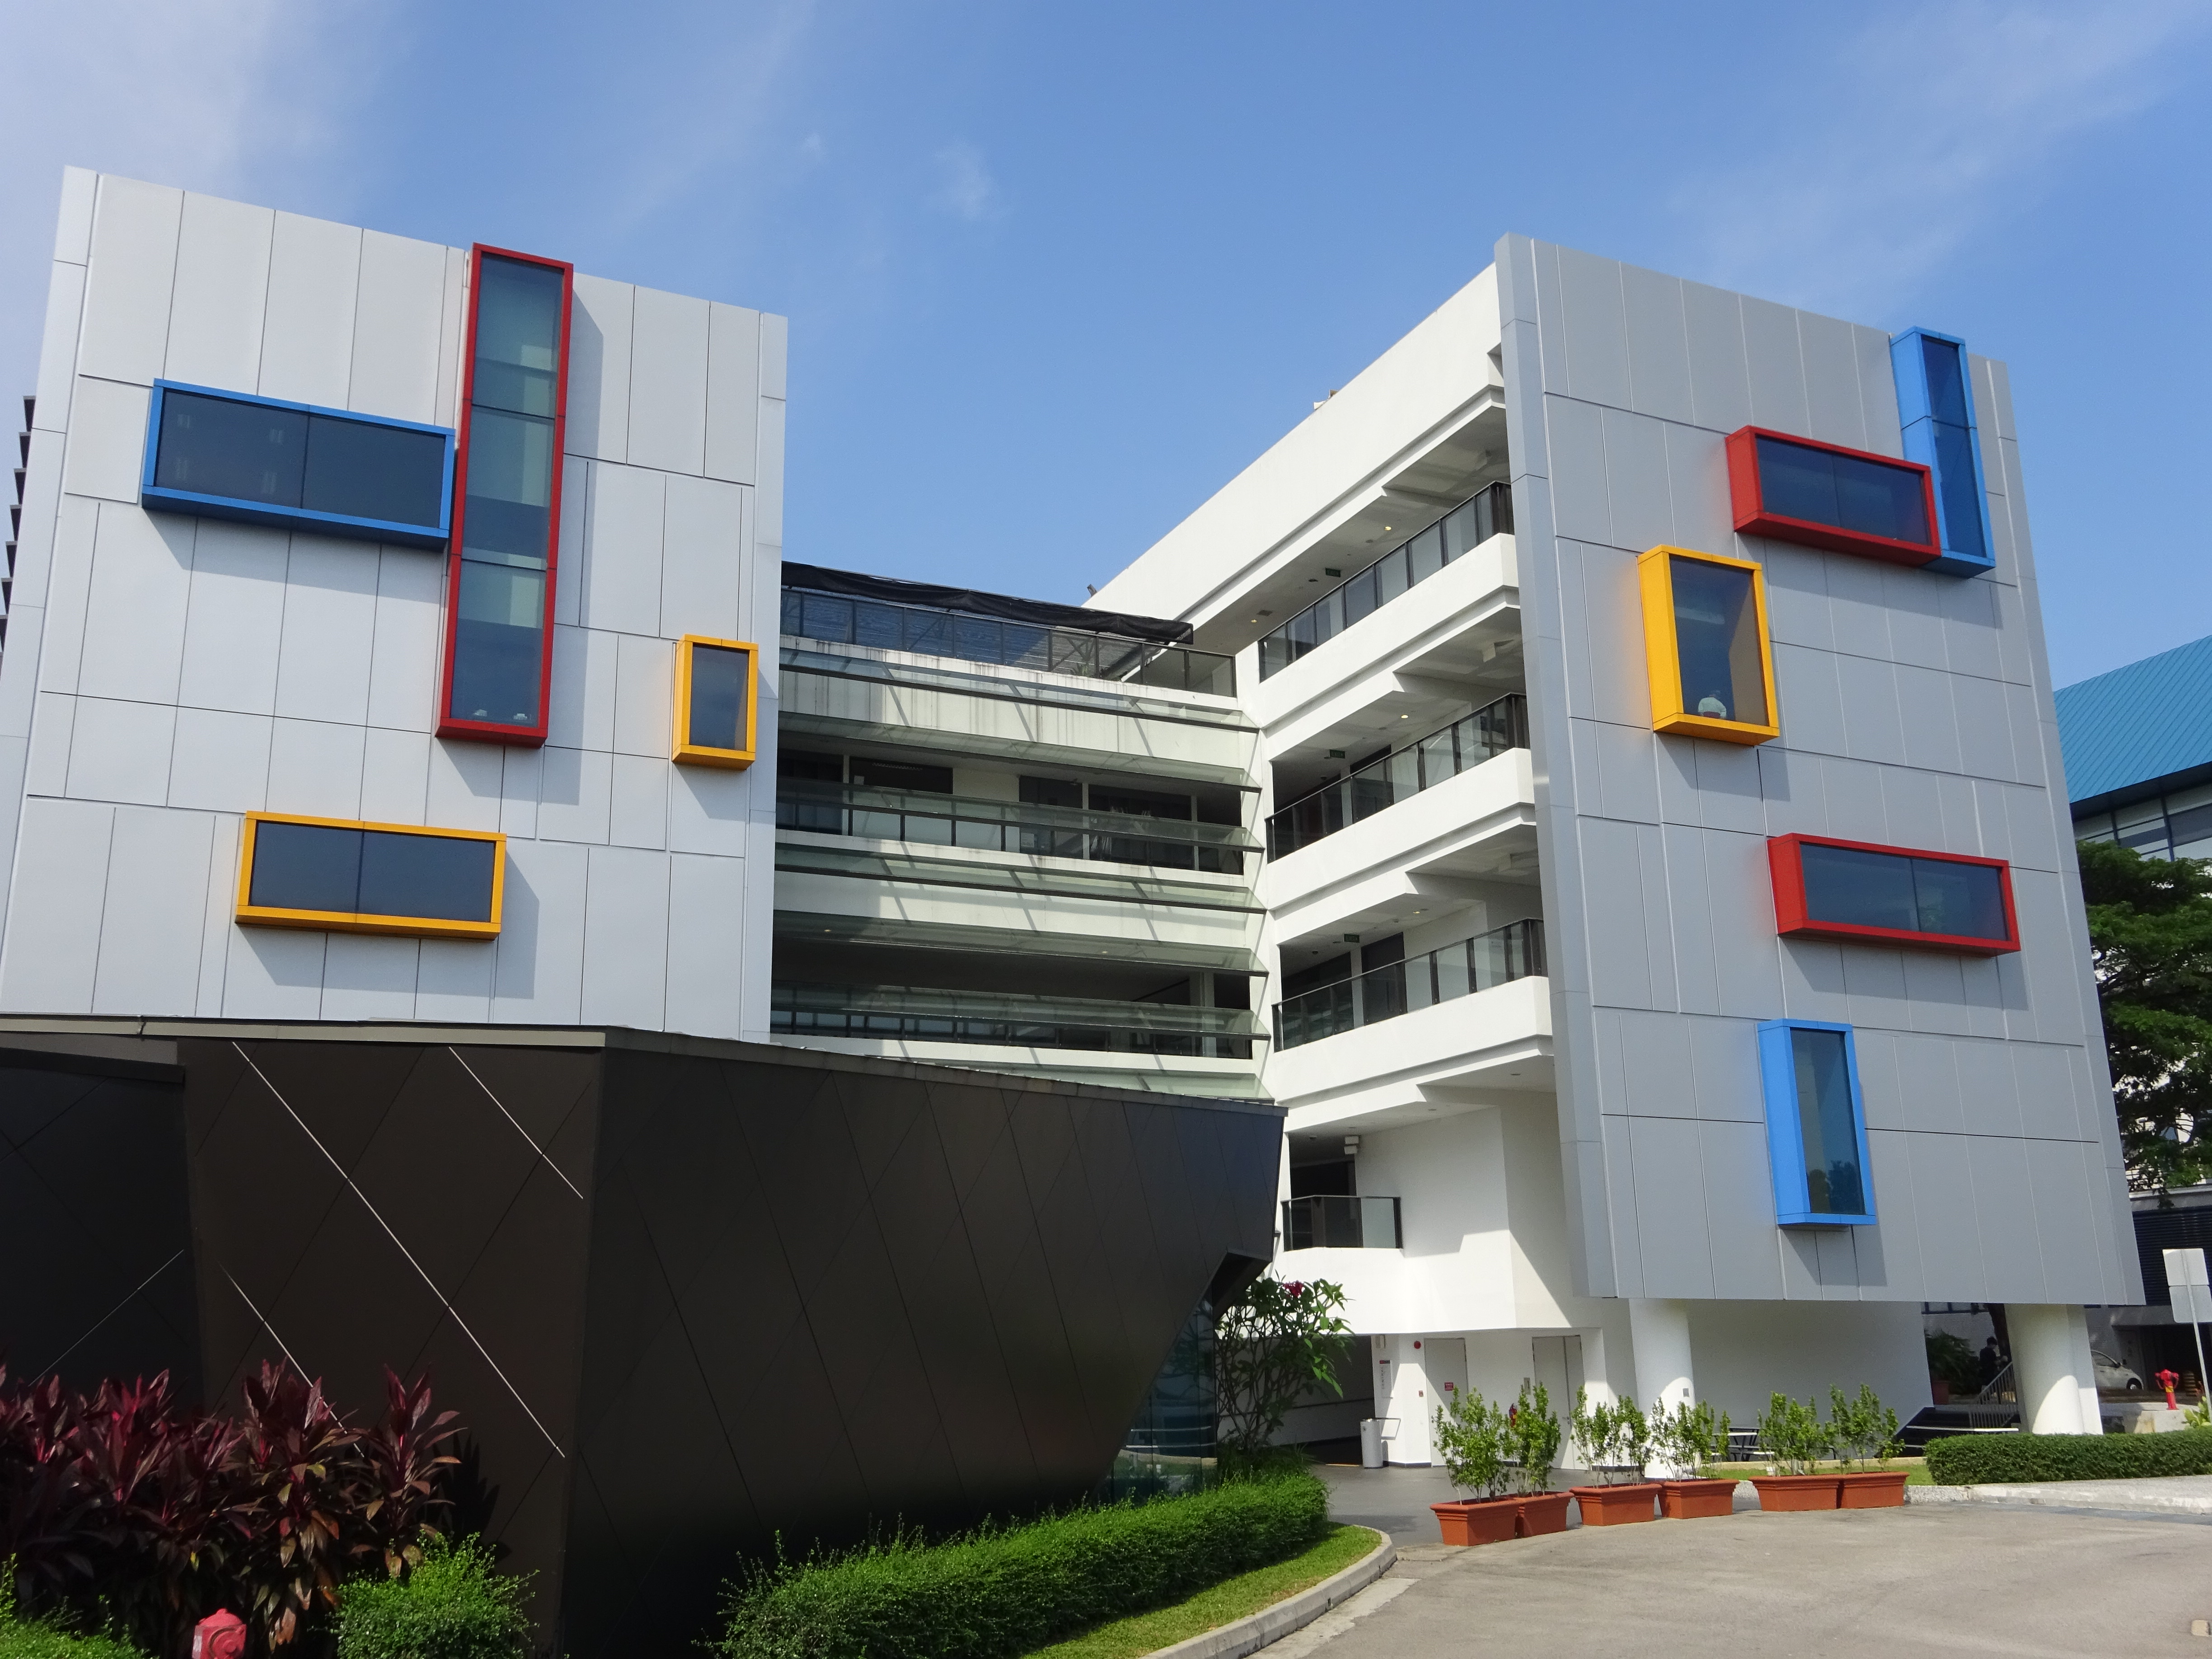
buildings, life, living, city, street, plant, building, sky, window, cloud, fixture, urban design, architecture, neighbourhood, residential area, condominium, facade, commercial building, real estate, tower block, house, metropolitan area, rectangle, mixed use, composite material, apartment, headquarters, home, tree, town, corporate headquarters, room, company, transport, concrete